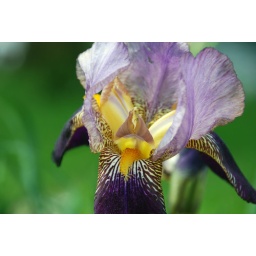
Iris in a flower bed at an abandoned house near Erie.